Monster Ball (RuPaul's Drag Race)

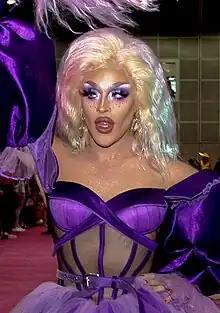
Ariel Versace is eliminated from the competition.

For the main challenge, the contestants create three looks for the Halloween-themed Monster Ball, with three categories: Trampy Trick or Treater, Witch Please!, and MILF Eleganza.